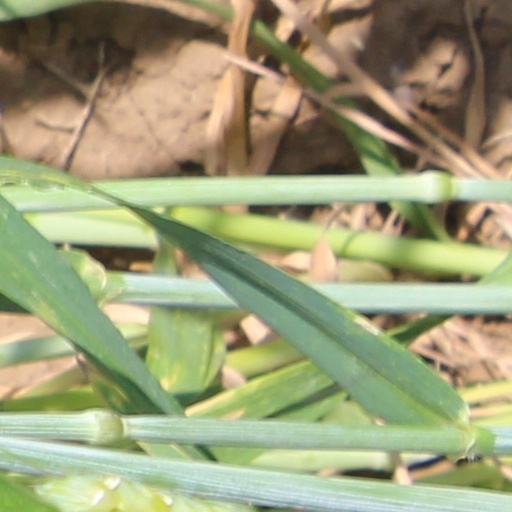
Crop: wheat